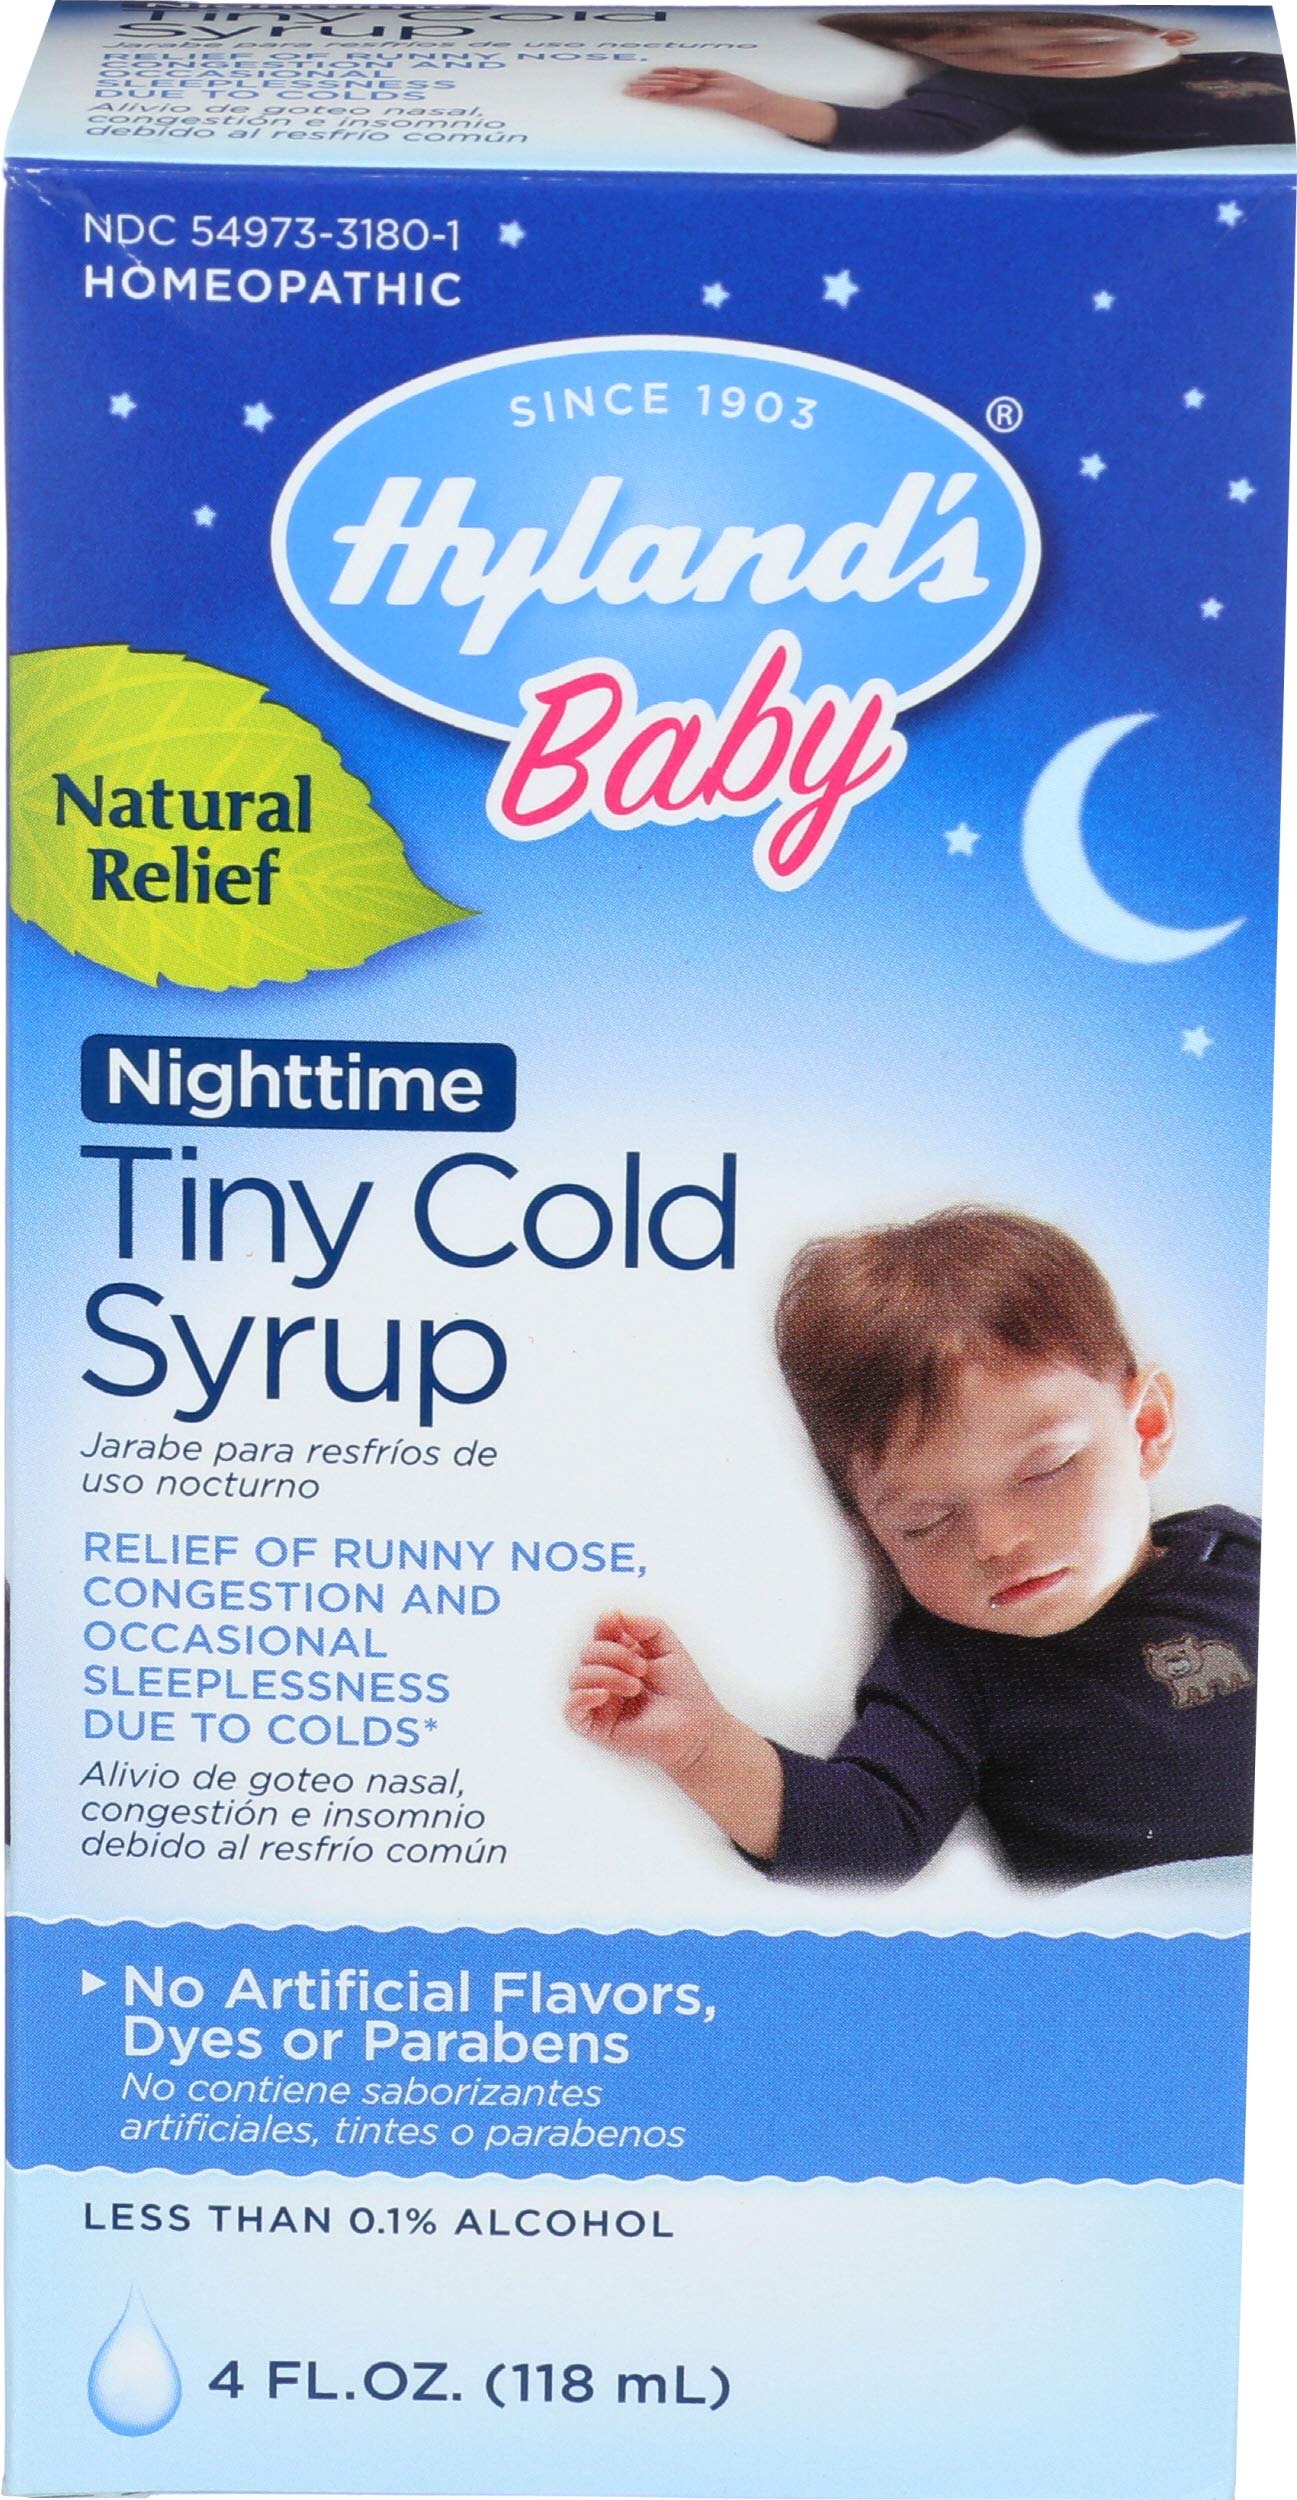
Item Name: Hylands, Baby Nighttime Tiny Cold Syrup, 4 Fl Oz
Value: 4.0
Unit: Fl Oz

Price: 15.79